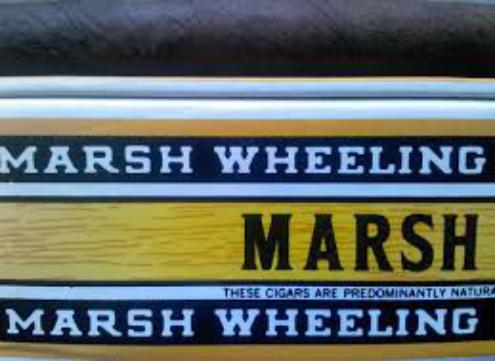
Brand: Marsh Wheeling
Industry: Necessities